Georg Ludwig von Maurer

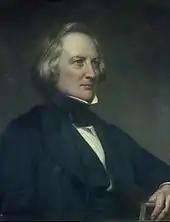
Georg Ludwig von Maurer

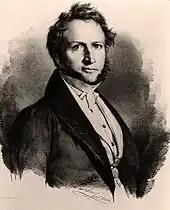
Georg Ludwig von Maurer in an 1836 lithograph by Gottlieb Bodmer

Georg Ludwig Maurer, from 1831 Georg Ludwig von Maurer (2 November 1790 – 9 May 1872) was a German statesman and legal historian from the Electoral Palatinate.